Symphony No. 2 (Bernstein)

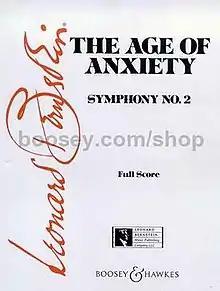
Title page of the score

Leonard Bernstein's Symphony No. 2 "The Age of Anxiety" is a piece for orchestra and solo piano. The piece was composed from 1948 to 1949 in the United States and Israel, and was revised in 1965. It is titled after W. H. Auden's eponymous poem, and dedicated to Serge Koussevitzky.